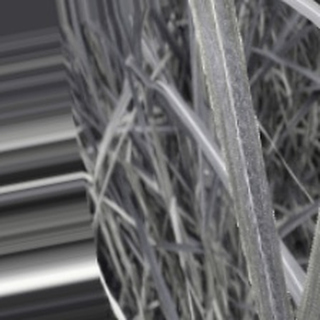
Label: sugarcane_bacterial_blight